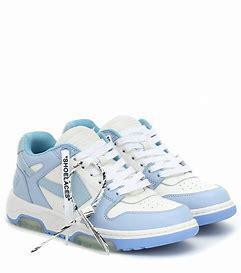
Brand: Off-White
Model: Off Out Of Office For Walking